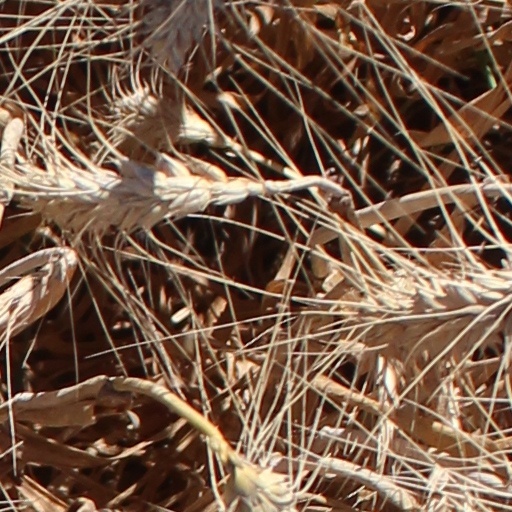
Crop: wheat